Martin Truex Jr.

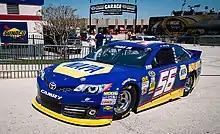
Truex's 2013 Sprint Cup car at Texas Motor Speedway

After the 2009 season, Truex left Earnhardt Ganassi Racing to drive the No. 56 Toyota Camry for Michael Waltrip Racing, receiving owner points from the No. 55 car formerly driven by Waltrip. The No. 56 was the number Martin's late father drove in during his time in the Grand National Division and is considered the "family number". In his first race for Michael Waltrip Racing, Truex finished 6th in the Daytona 500.